Terrestrial mollusc

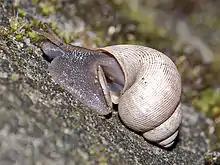
Operculate land snail "Pomatias elegans"

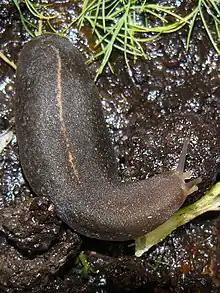
Land systellommatophoran slug "Laevicaulis alte"

According to an estimate from Cameron, of the 409 existing gastropod families, 119 include terrestrial molluscs. Among these 119 families, 104 are Stylommatophora, 7 are terrestrial pulmonates other than stylommatophorans, and 8 are operculates (formerly "prosobranchs", molluscs with an operculum, a group that primarily consists of marine snails).